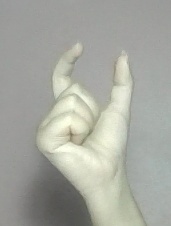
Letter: nun